Veterans benefits for post-traumatic stress disorder in the United States

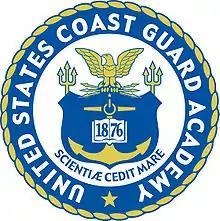
United States Coast Guard Academy seal

Federal regulations describe three categories of military service, "active duty", "active duty for training", and "inactive duty training". Eligibility for VA disability compensation requires that the veteran's service falls under one of these three categories. The definition of ""active duty"" military service includes "service at any time as a cadet at the United States Military, Air Force, or Coast Guard Academy, or as a midshipman at the United States Naval Academy".